Silvan (illusionist)

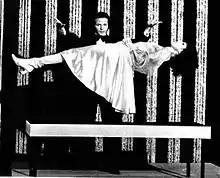
Silvan makes Mita Medici levitate ("Canzonissima", 1973)

Born Aldo Savoldello in Venice, Silvan started his career at 20 years old and made his television debut in 1956, in the RAI show "Primo applauso" ("First Applause"). He gained mainstream popularity in 1973 hosting the RAI Saturday night magic and illusionism show "Sim Salabim". After six decades as a magician, Silvan continues to perform on television and touring his full evening show.